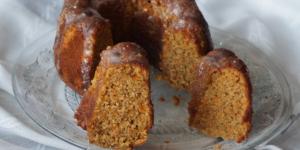
bizcocho de zanahoria sin azucar